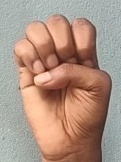
ASL sign: E